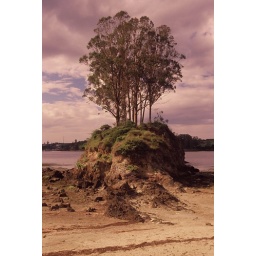
A lake and trees near Castropol, Spain.Minolta 7000.